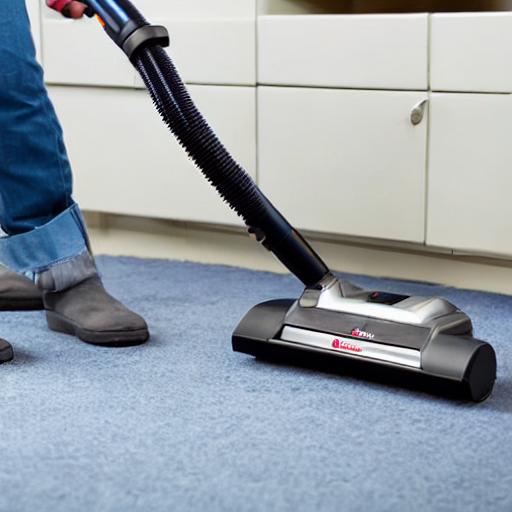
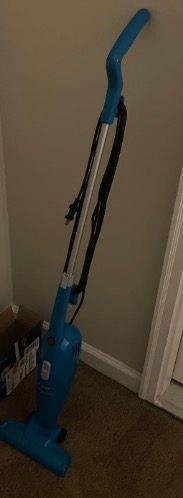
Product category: items_vacuum
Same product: no